List of birds of Kenya

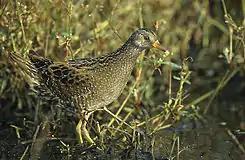
The spotted crake is a regular winter visitor to Kenya.

Rallidae is a large family of small to medium-sized birds which includes the rails, crakes, coots, and gallinules. Typically they inhabit dense vegetation in damp environments near lakes, swamps, or rivers. In general they are shy and secretive birds, making them difficult to observe. Most species have strong legs and long toes which are well adapted to soft uneven surfaces. They tend to have short, rounded wings and to be weak fliers.